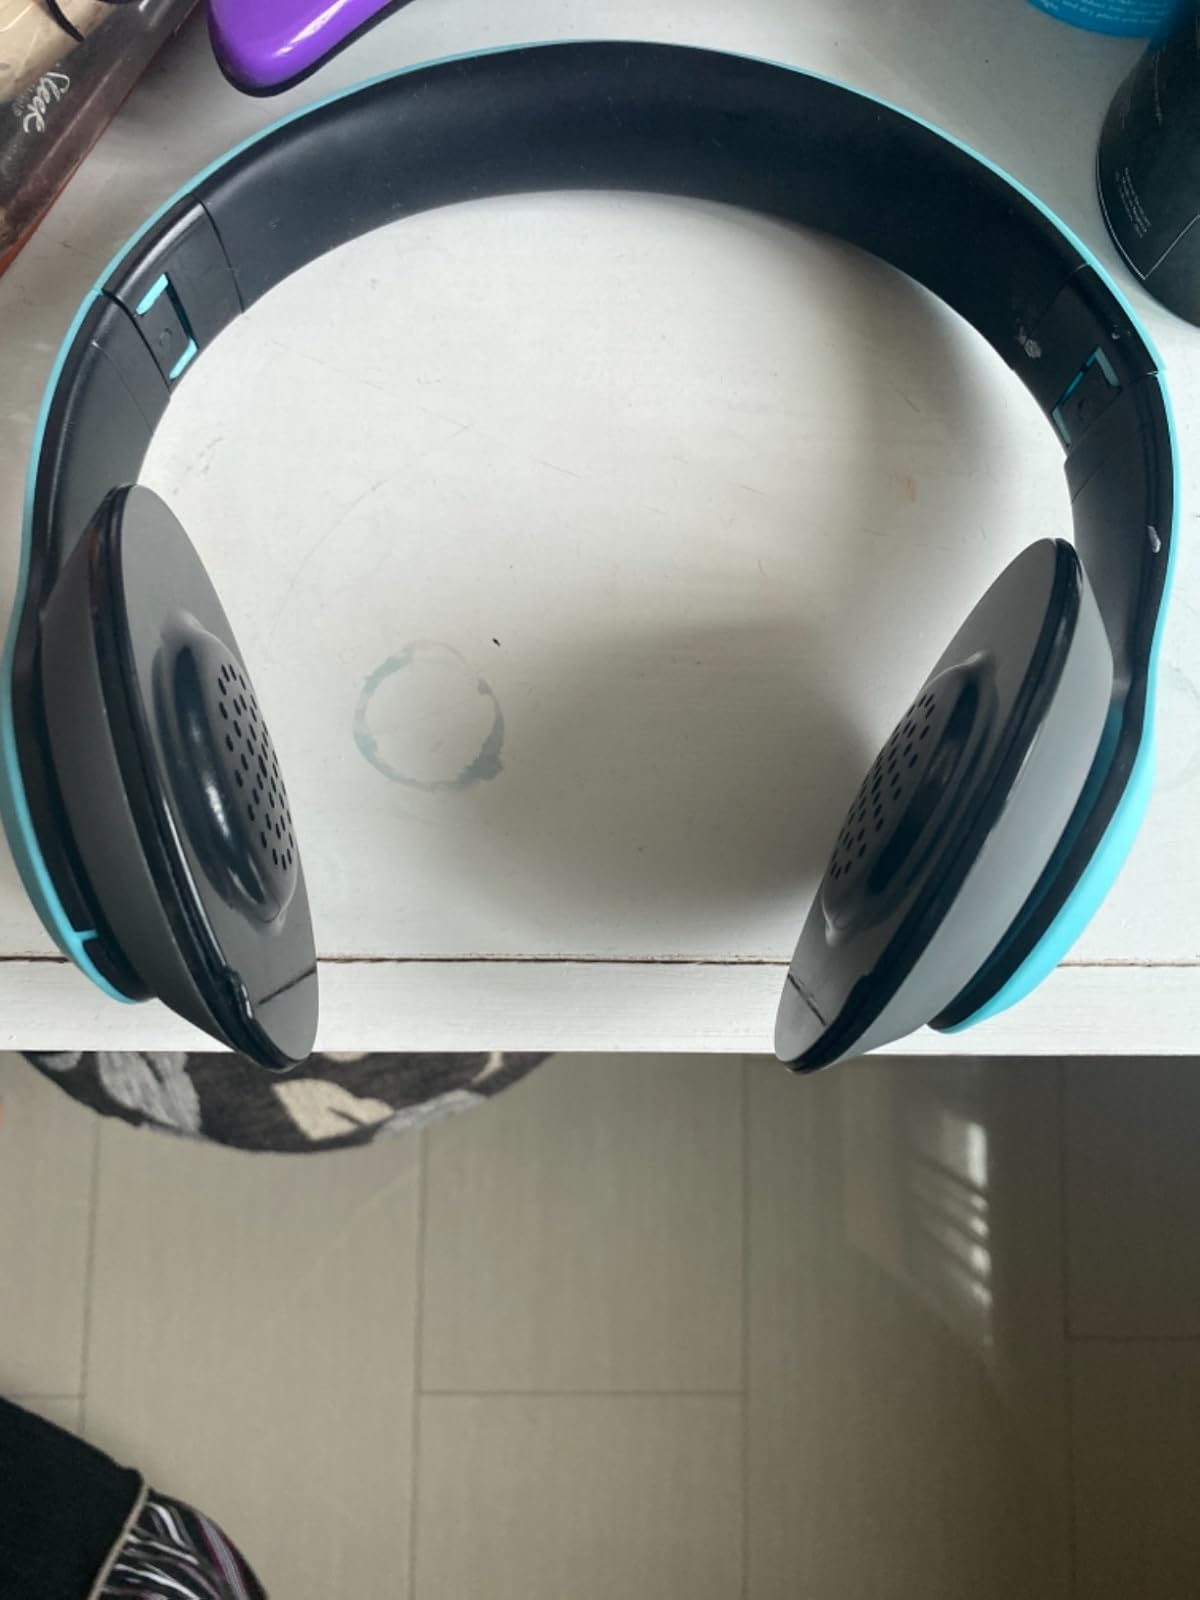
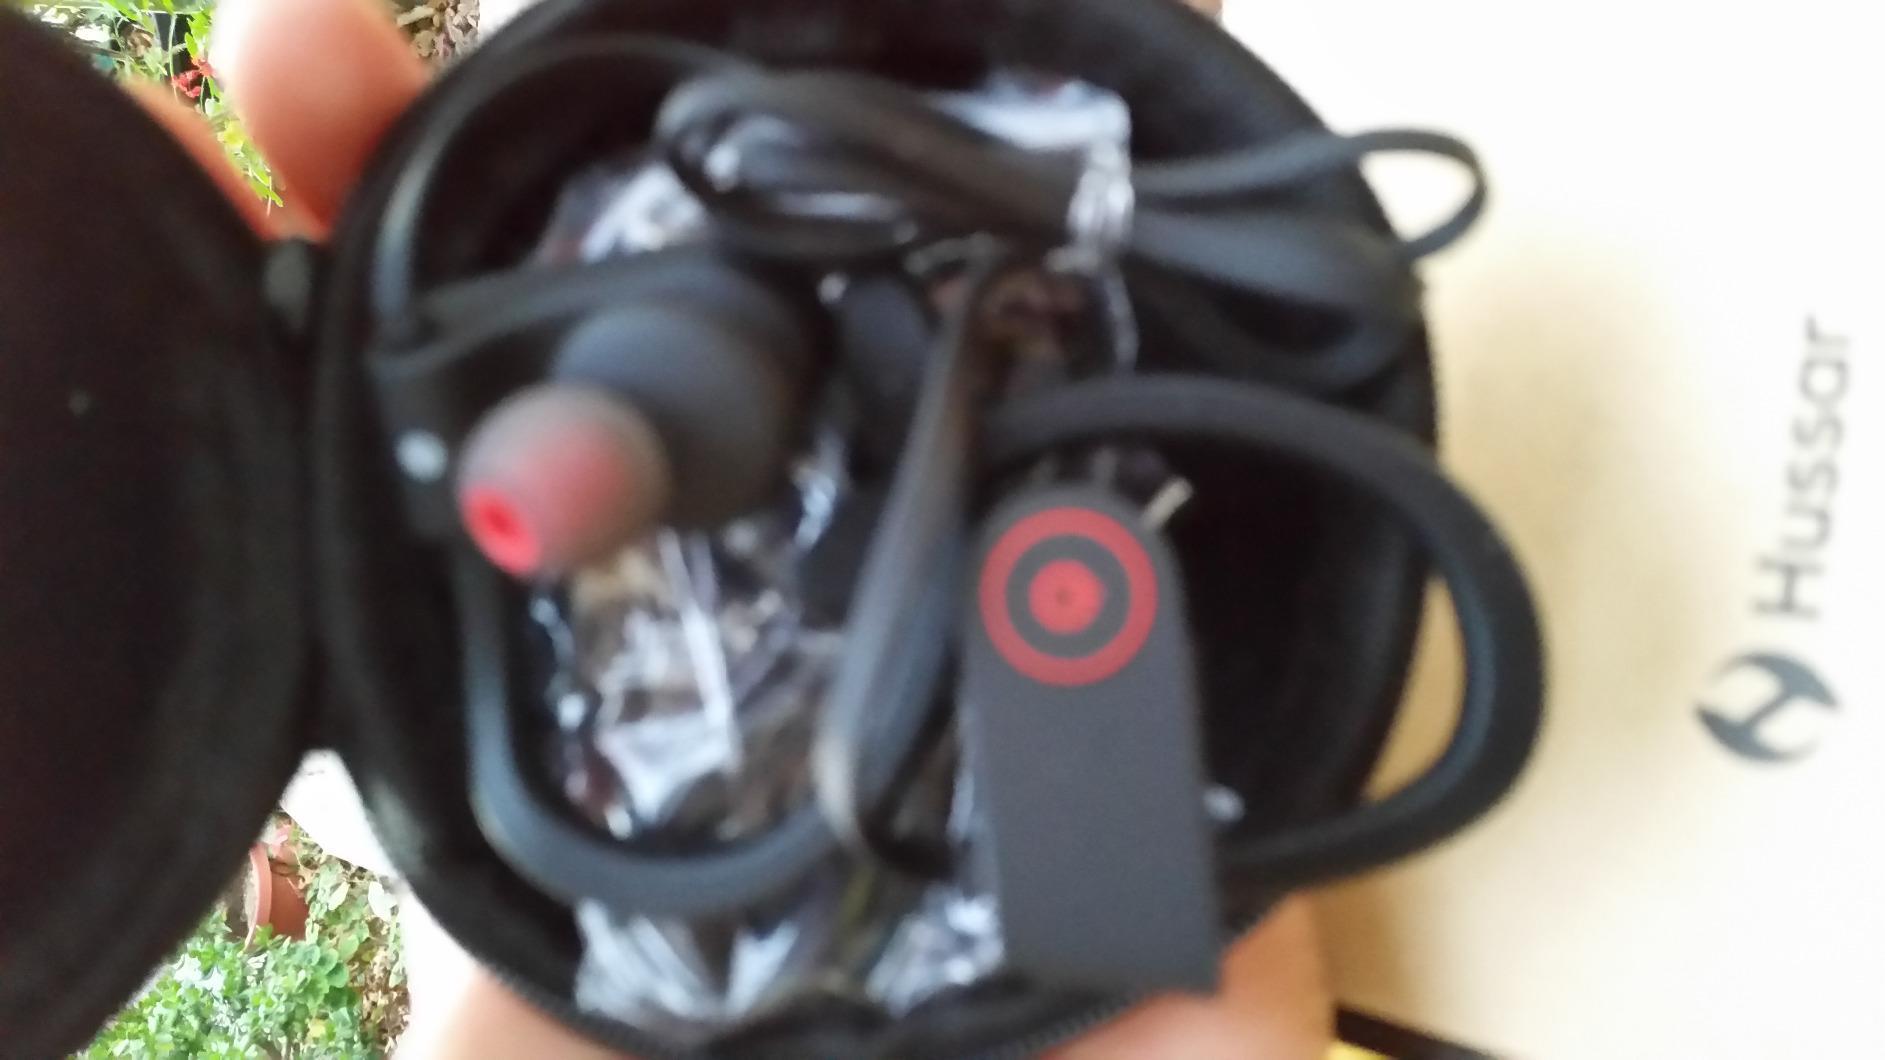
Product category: headphones
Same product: no